The Accidental Spy

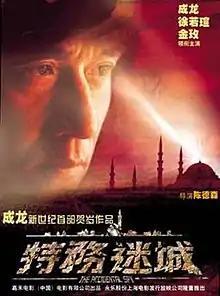

The Accidental Spy is a 2001 Hong Kong martial arts action film starring Jackie Chan, produced by Chan and Raymond Chow, and directed by Teddy Chan. Filming took place in Seoul, Hong Kong, Cappadocia and Istanbul.